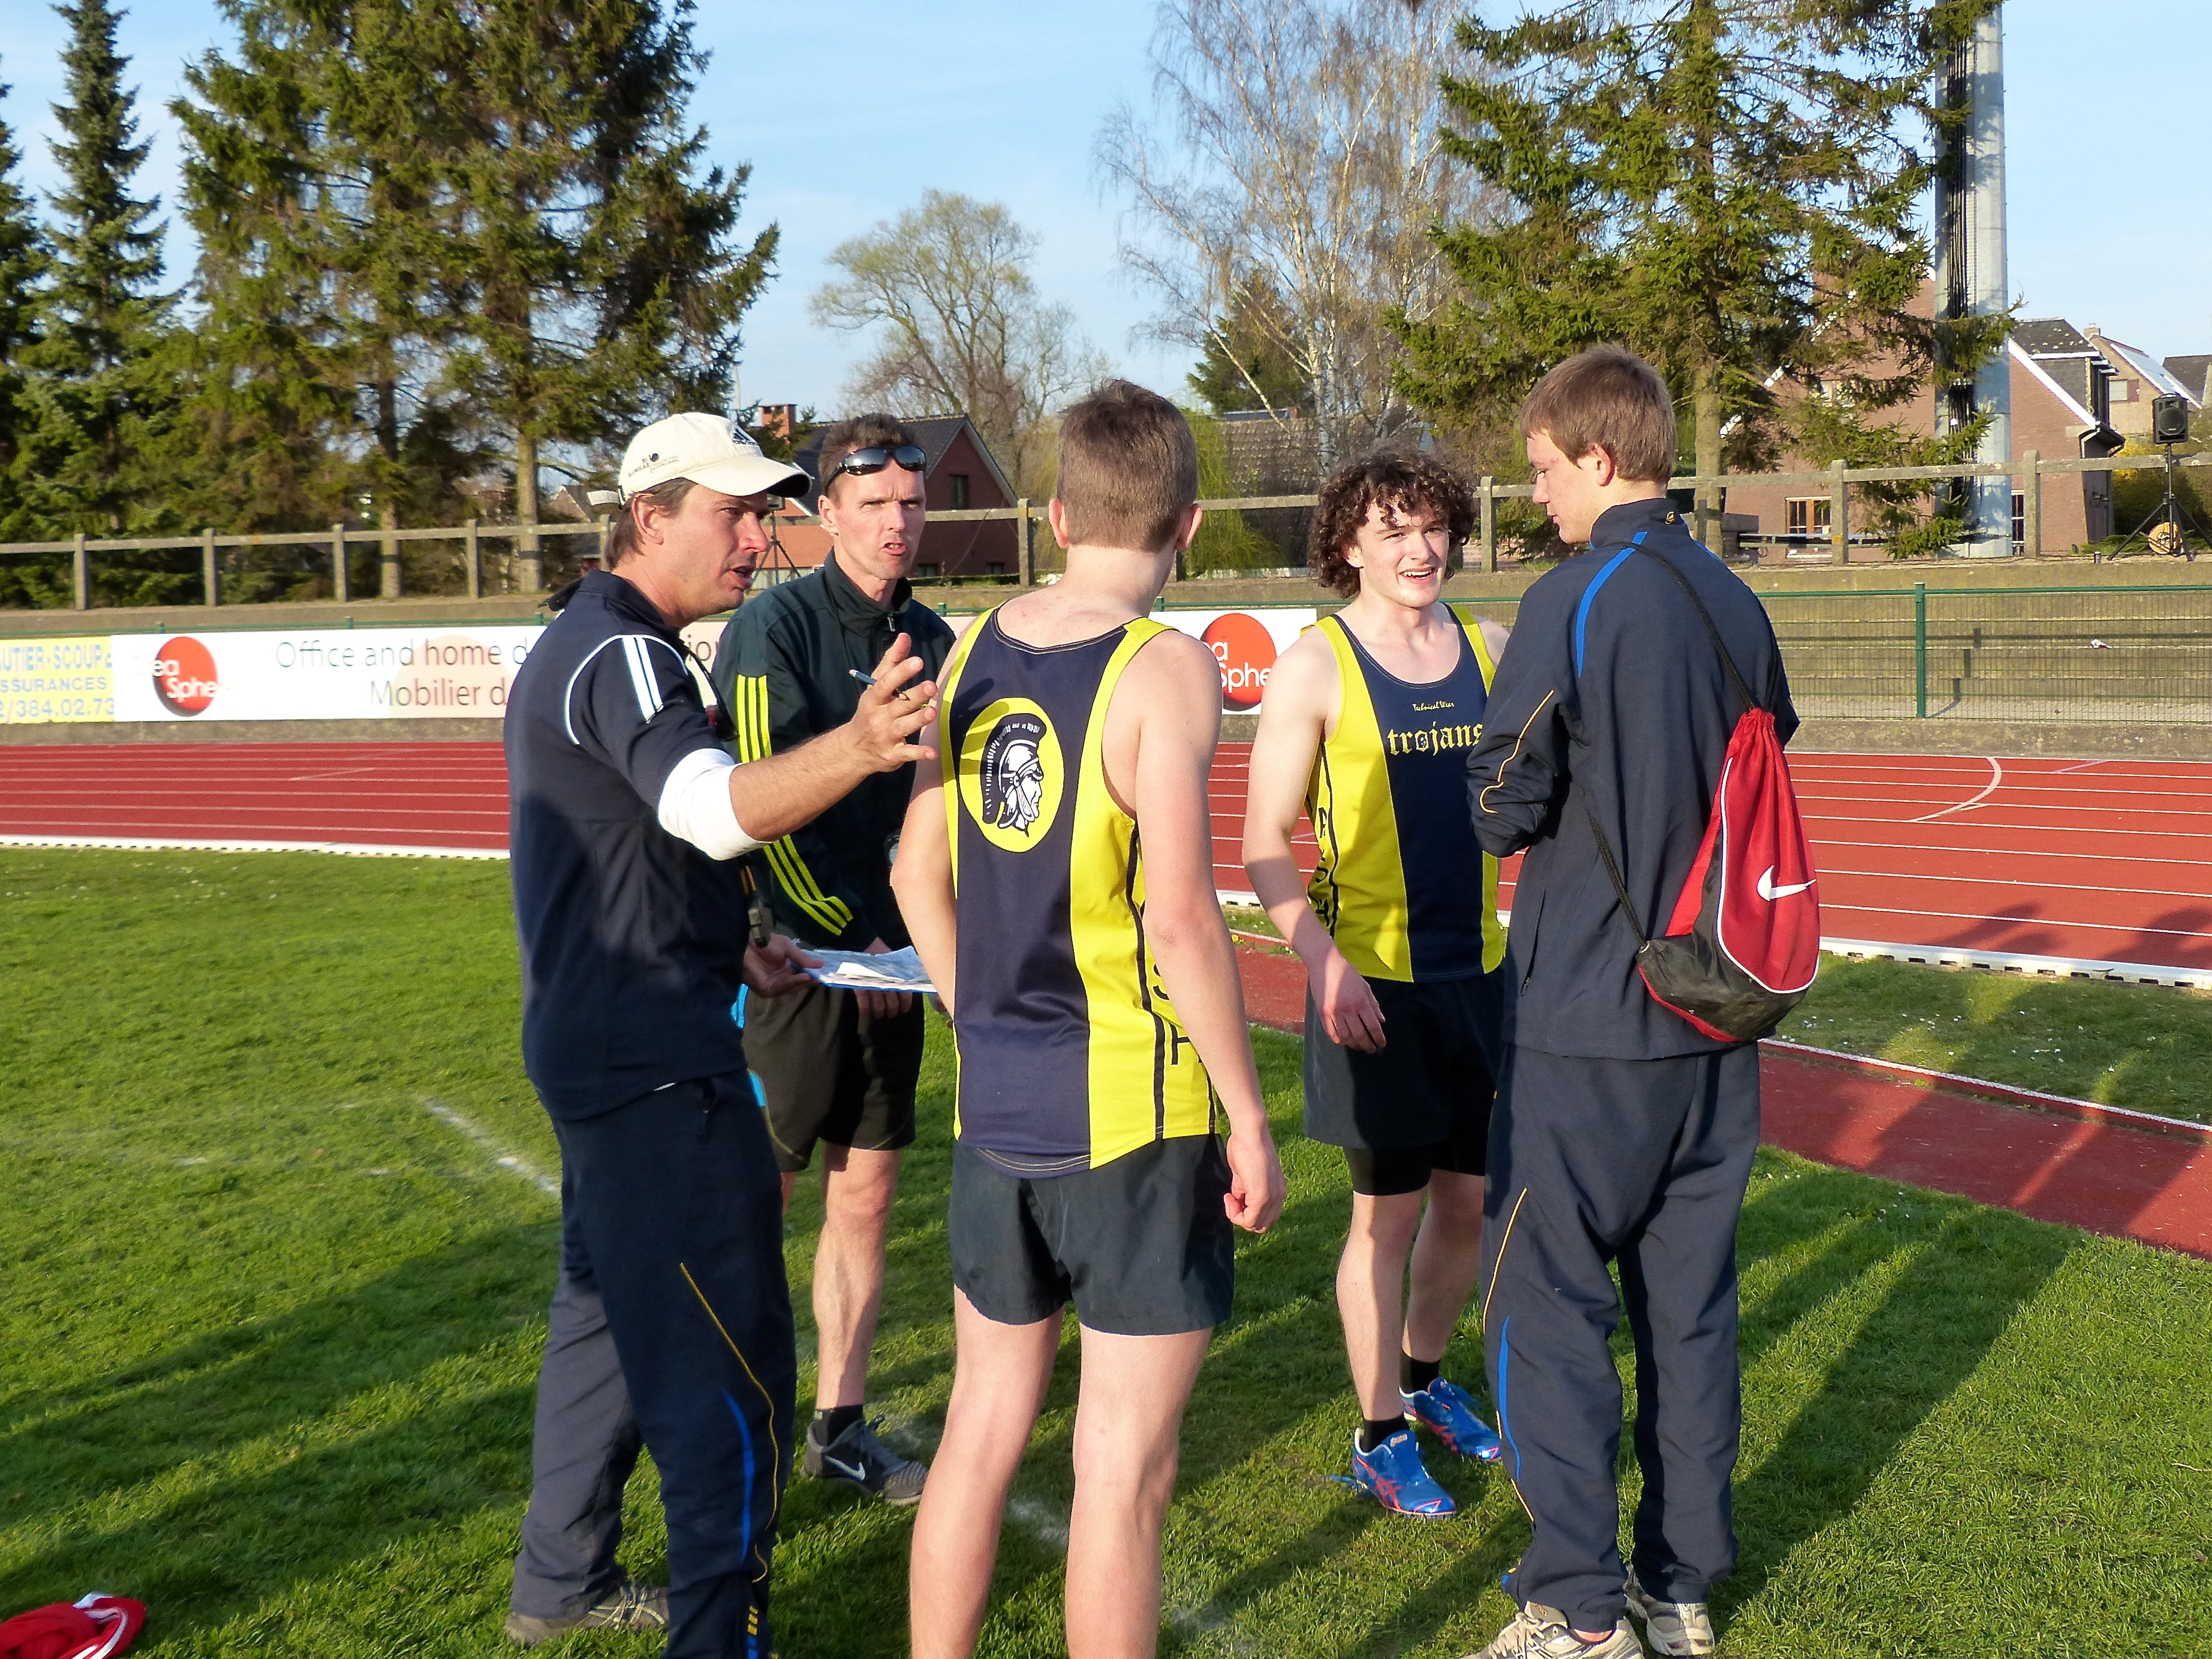
girl, track, sport, boy, running, run, soccer, runner, stadium, player, belgium, race, competition, team, sports, highschool, athletics, meet, waterloo, tournament, trackfield, trackandfield, endurance sports, competition event